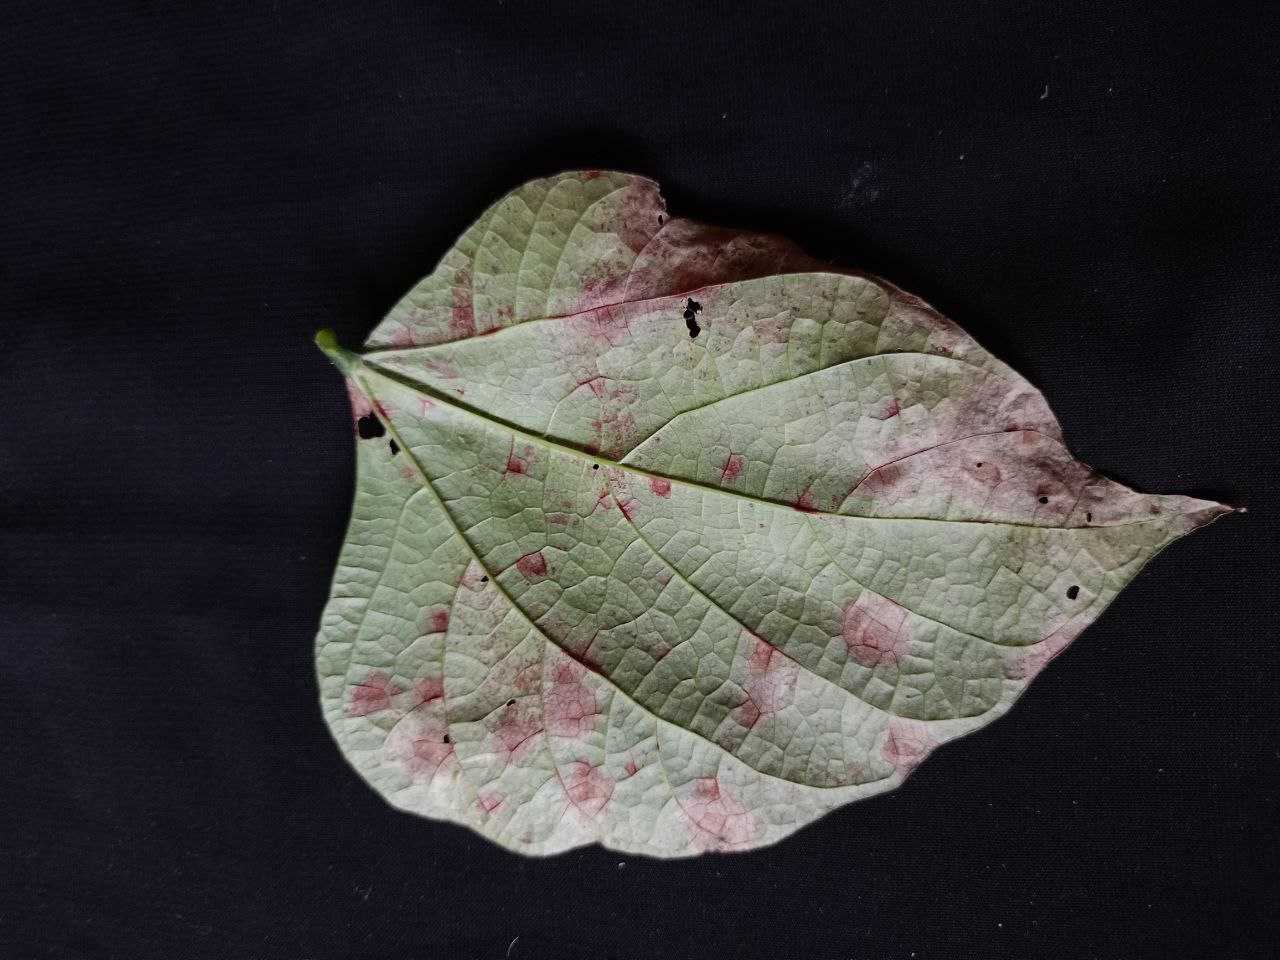
Crop: bean
Leaf condition: Blight